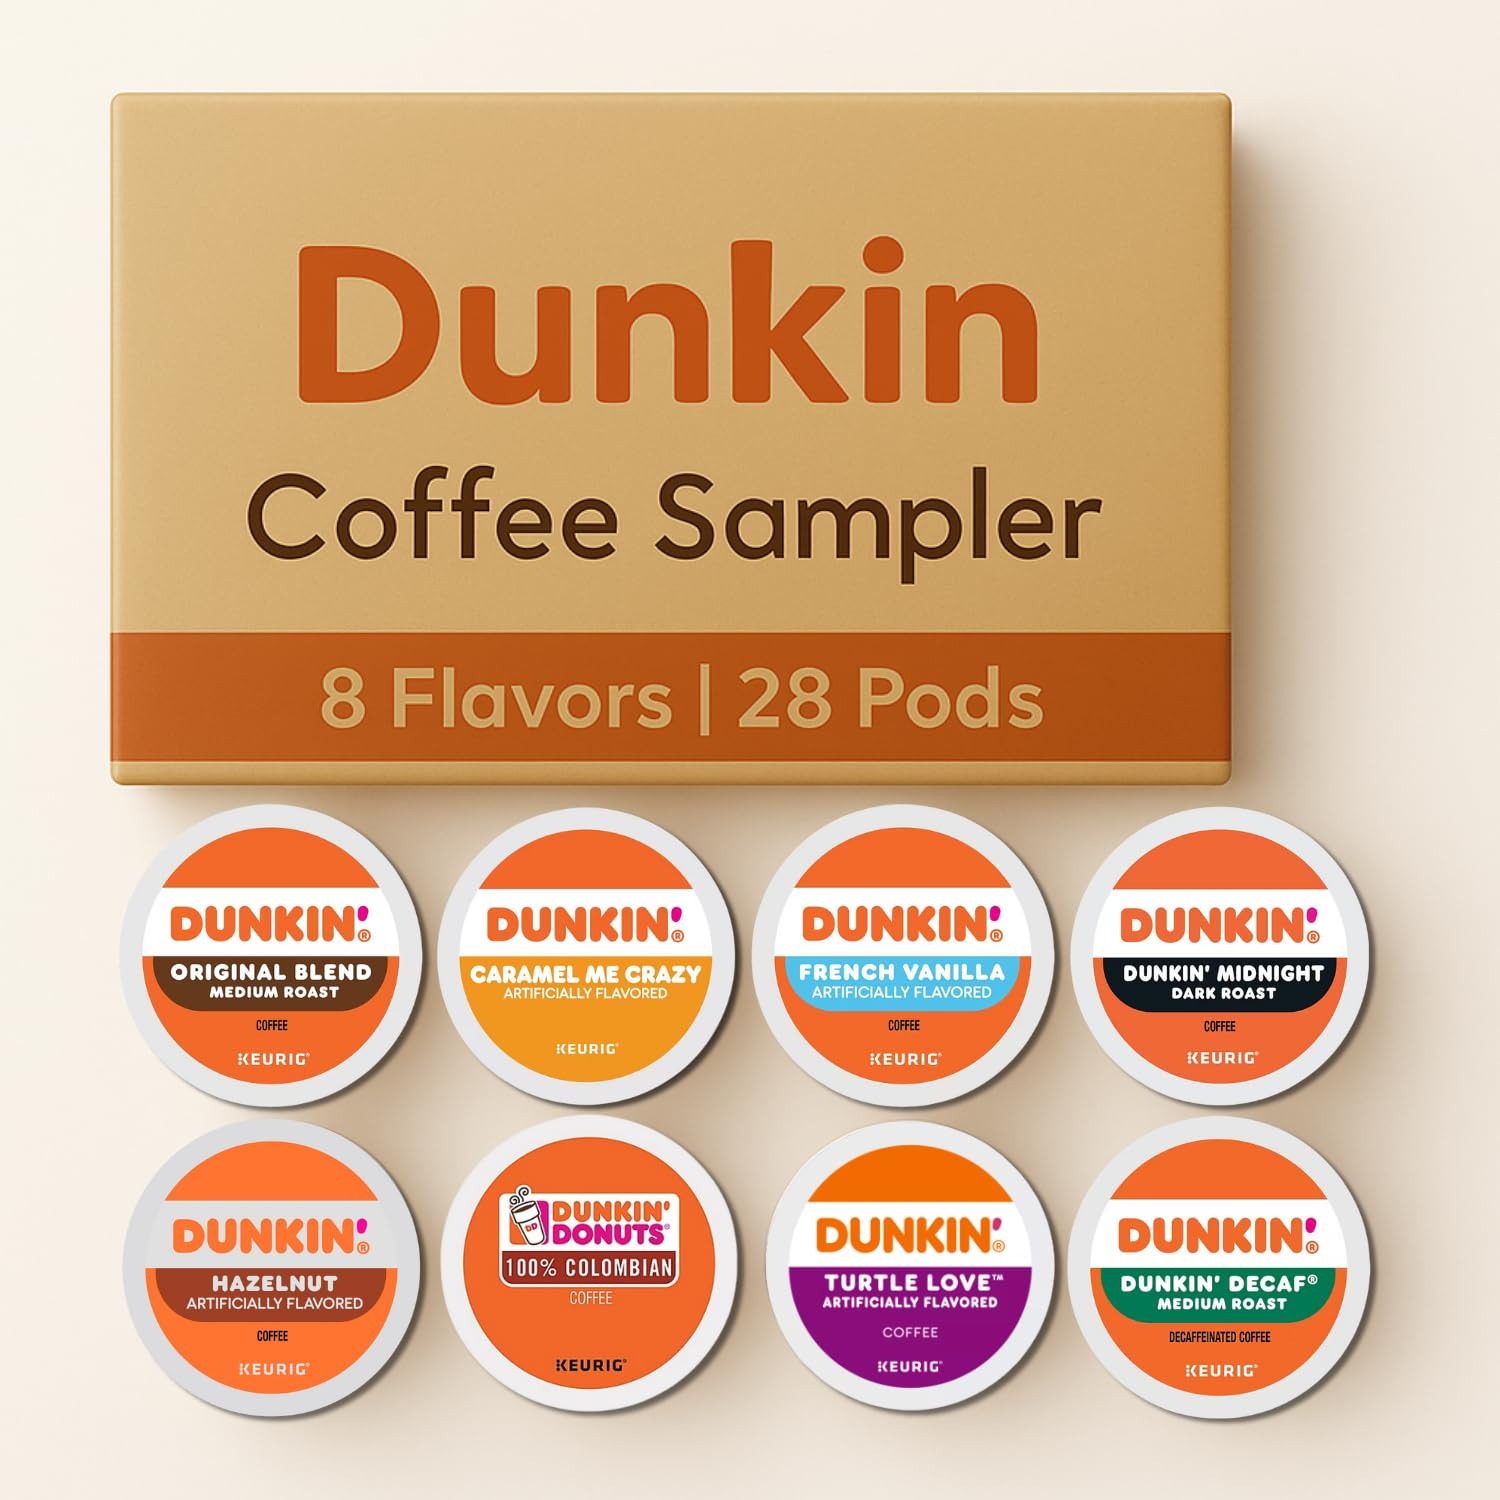
Item Name: Dunkin K-Cup Variety Pack: 28 Keurig Coffee Pods, 8 Flavors, Medium & Dark Roasts, Flavored K Cups - Hazelnut, French Vanilla, Caramel, Cinnamania Coffee Kcups with Recipe eBook (28units, 8 Flavors)
Bullet Point 1: Exclusive Coffee K-Cups Variety Pack: This k cups coffee variety pack features 8 exquisite flavors, ideal for any coffee enthusiast.
Bullet Point 2: Roast Selection: Relish in our handpicked medium roast and dark roast coffee k cups, expertly selected for quality and flavor.
Bullet Point 3: Flavored Delights: Our flavored coffee k cups include Hazelnut, French Vanilla, Cinnamania, and ''Caramel Me Crazy'' to satisfy all taste buds.
Bullet Point 4: Keurig Ready: Designed to be perfectly compatible with keurig coffee pods machines for a smooth brewing experience.
Bullet Point 5: Great Gift for Coffee Lovers: Packaged in a customized box, it makes a charming present, complete with a coffee recipe eBook for inspiration.
Bullet Point 6: Includes Decaf Choice: Enjoy the rich taste of coffee anytime with our decaf k cups, included for your convenience.
Product Description: Welcome to a premium coffee journey with our Keurig compatible variety pack. Each k cup coffee pods pack comes thoughtfully packaged in a customized box, making it a delightful gift for any coffee enthusiast or a luxurious treat for yourself.</br></br> Our variety pack features a rich array of choices, from smooth medium roasts to the robust intensity of dark roast k cups. The collection is completed by our exquisite flavored coffee k cups: nutty Hazelnut, creamy French Vanilla, spicy Cinnamania, and the sweet, sumptuous ''Caramel Me Crazy''.</br></br> Expertly matched for Keurig pods machines, our coffee k cups ensure a perfect brew with every selection, bringing coffeehouse quality to the comfort of your home. This coffee pods variety pack is specially curated to satisfy all your coffee cravings.</br></br> In addition to a diverse selection of coffee, each purchase includes a coffee recipe eBook, ''The Coffee Calendar: Yearly Recipes for Coffee Fans'', packed with inspiring coffee recipes for every season. This variety pack offers a sublime coffee sampler experience, omitting decaf options to focus solely on fully-caffeinated joy.</br></br> Choose this variety coffee k cups pack for your next gift or personal indulgence, and plunge into the delectable world of quality coffees. Whether as a present or for personal enjoyment, it is sure to impress any coffee connoisseur seeking to explore a multitude of tastes. Embrace the full-bodied experience offered by our Keurig coffee pods—the ultimate coffee adventure awaits!
Value: 1.0
Unit: Count

Price: 32.99